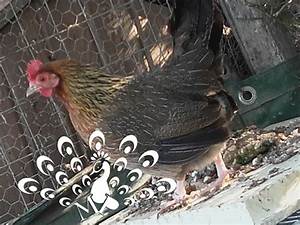
Label: gallina